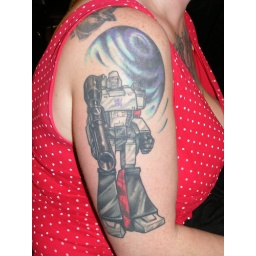
owned by female in red dress